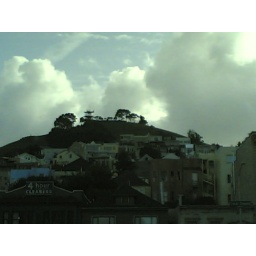
bernal hill from van ness in the mission